Alice's Adventures in Wonderland

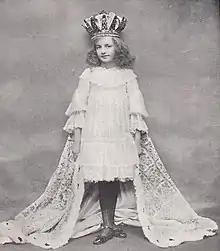
Maidie Andrews as Alice in the West End musical "Alice in Wonderland"

"Alice" was published to critical praise. One magazine declared it "exquisitely wild, fantastic, [and] impossible". In the late 19th century, Walter Besant wrote that "Alice in Wonderland" "was a book of that extremely rare kind which will belong to all the generations to come until the language becomes obsolete".